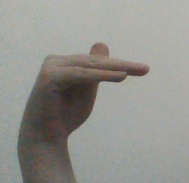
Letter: khaa